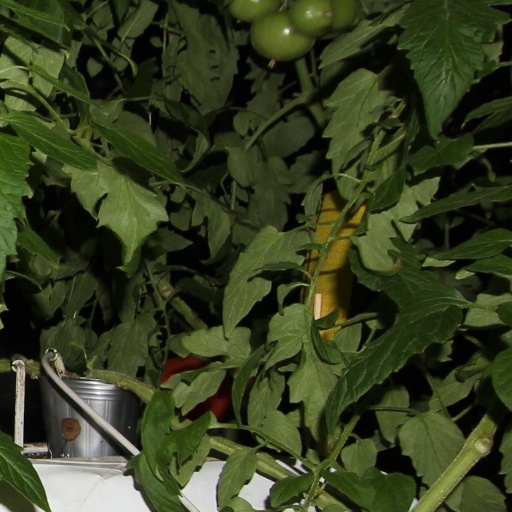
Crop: tomato